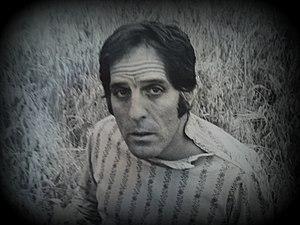
José García Ortega, né en 1921 à Arroba de los Montes dans la Province de Ciudad Real en Espagne et mort à Paris en 1990, est un artiste du réalisme social.